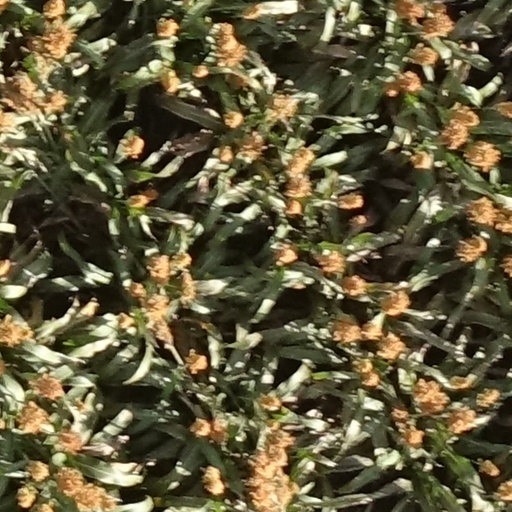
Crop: sorghum